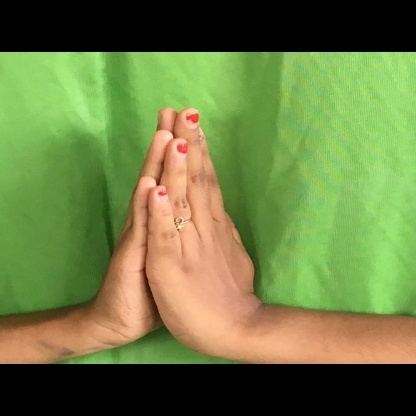
Mudra: Anjali